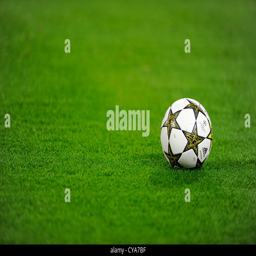
adidas final 2013 on the football pitch